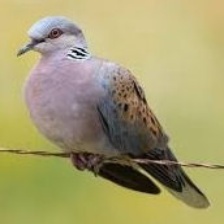
Species: EUROPEAN TURTLE DOVE
Scientific name: STREPTOPELIA TURTUR